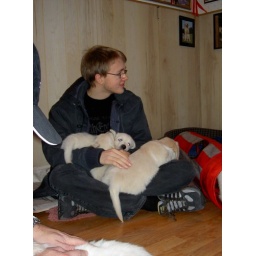
If you get down on the floor you will get puppies all over you.